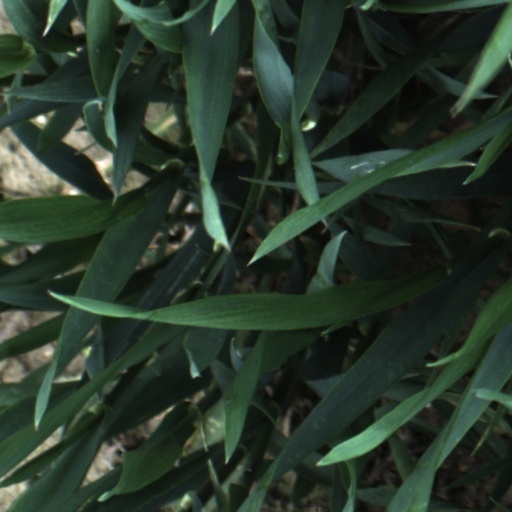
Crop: wheat